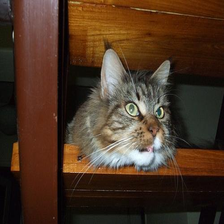
Species: cat
Breed: Maine Coon